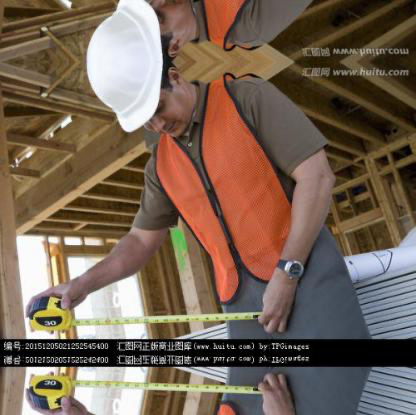
Objects in the image:
label: helmet
label: helmet